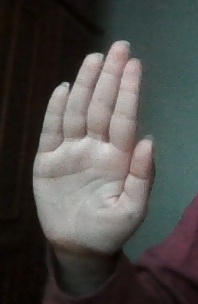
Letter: seen